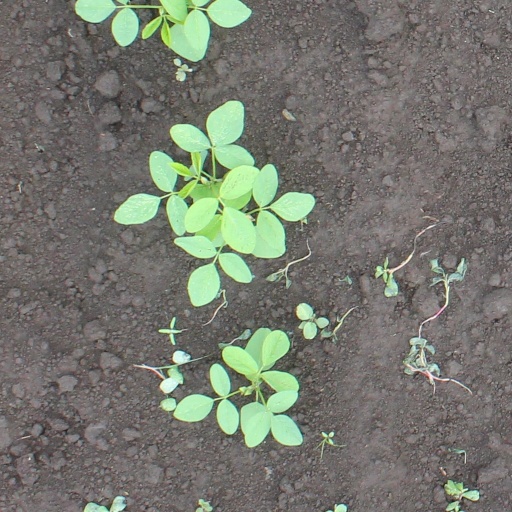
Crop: soybean